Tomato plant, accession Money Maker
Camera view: vertical (180 deg); turntable rotation: 180 degrees
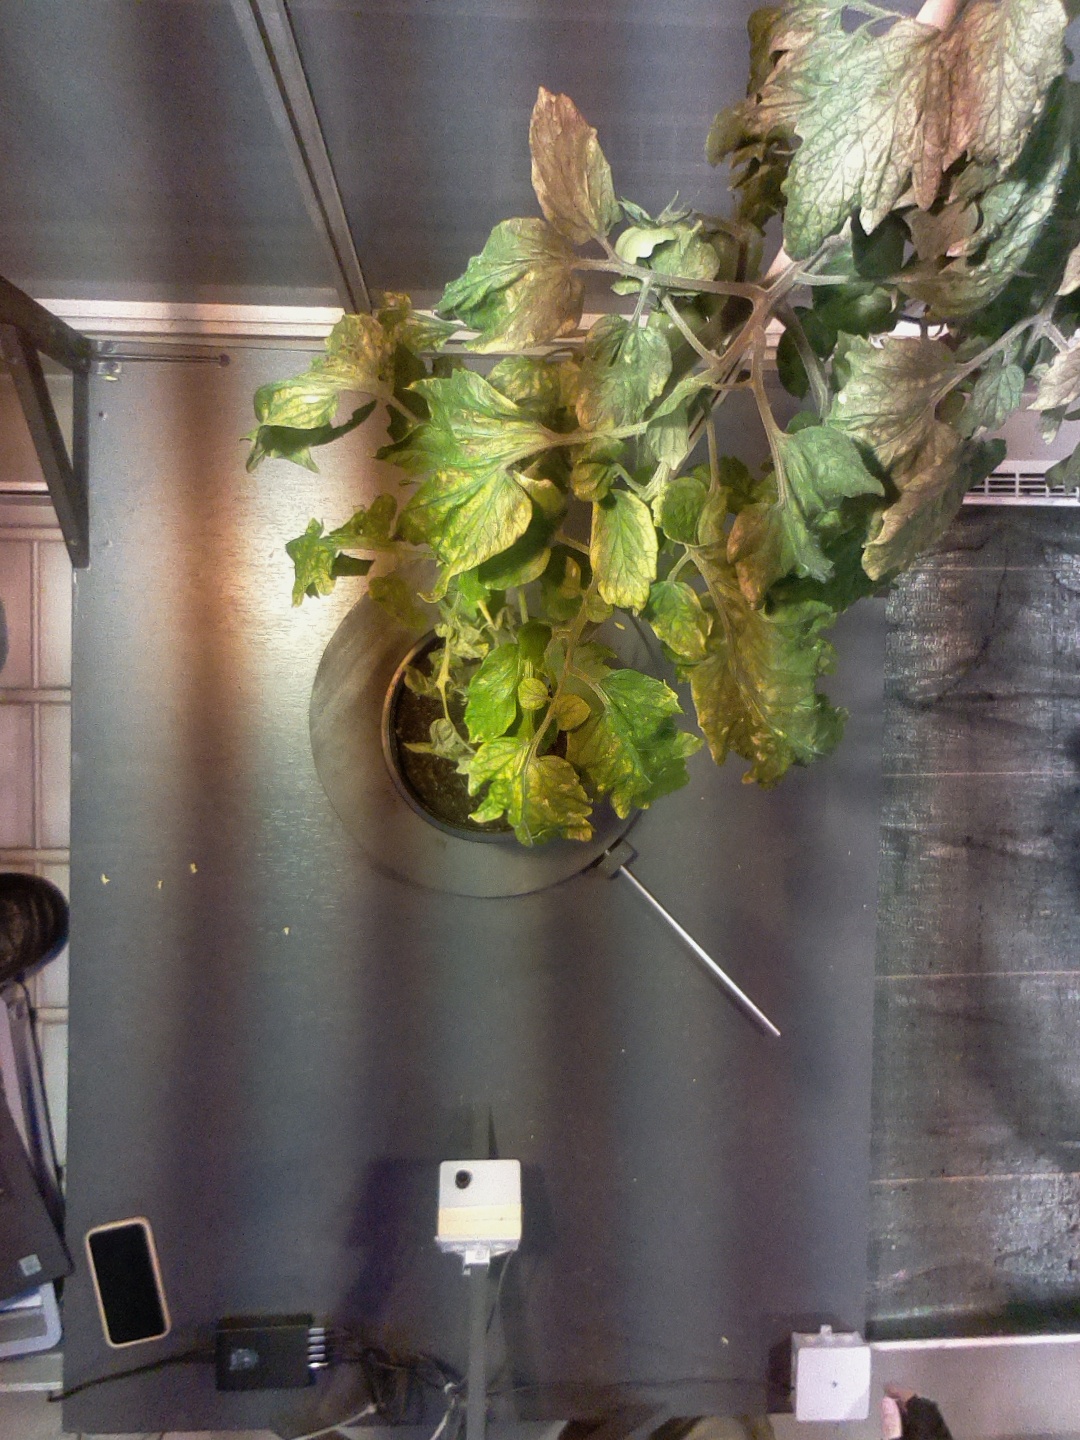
BBCH growth stage 76: 60%-70% of final fruit size